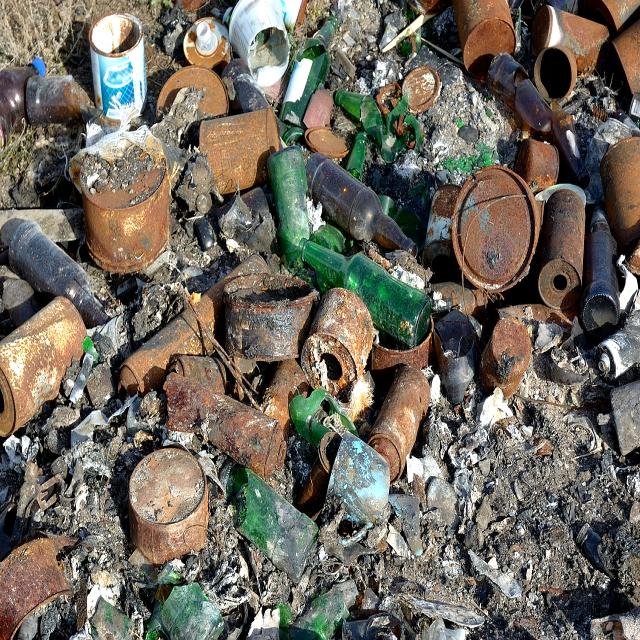
Label: Garbage